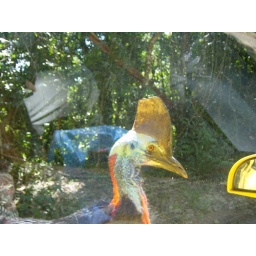
Cassowary looks in car window